Lark Rise to Candleford (TV series)

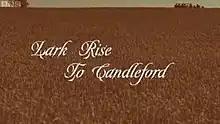

Lark Rise to Candleford is a British television period drama series, adapted by the BBC from Flora Thompson's trilogy of semi-autobiographical novels about the English countryside, published between 1939 and 1943. The first episode aired on 13 January 2008 on BBC One and BBC HD in the UK. In the U.S., the series began on select PBS stations in the spring of 2009. A third series began in the UK on 10 January 2010. The fourth and final series began on 9 January 2011 on BBC One and BBC One HD, and concluded on 13 February 2011.